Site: brandenburg
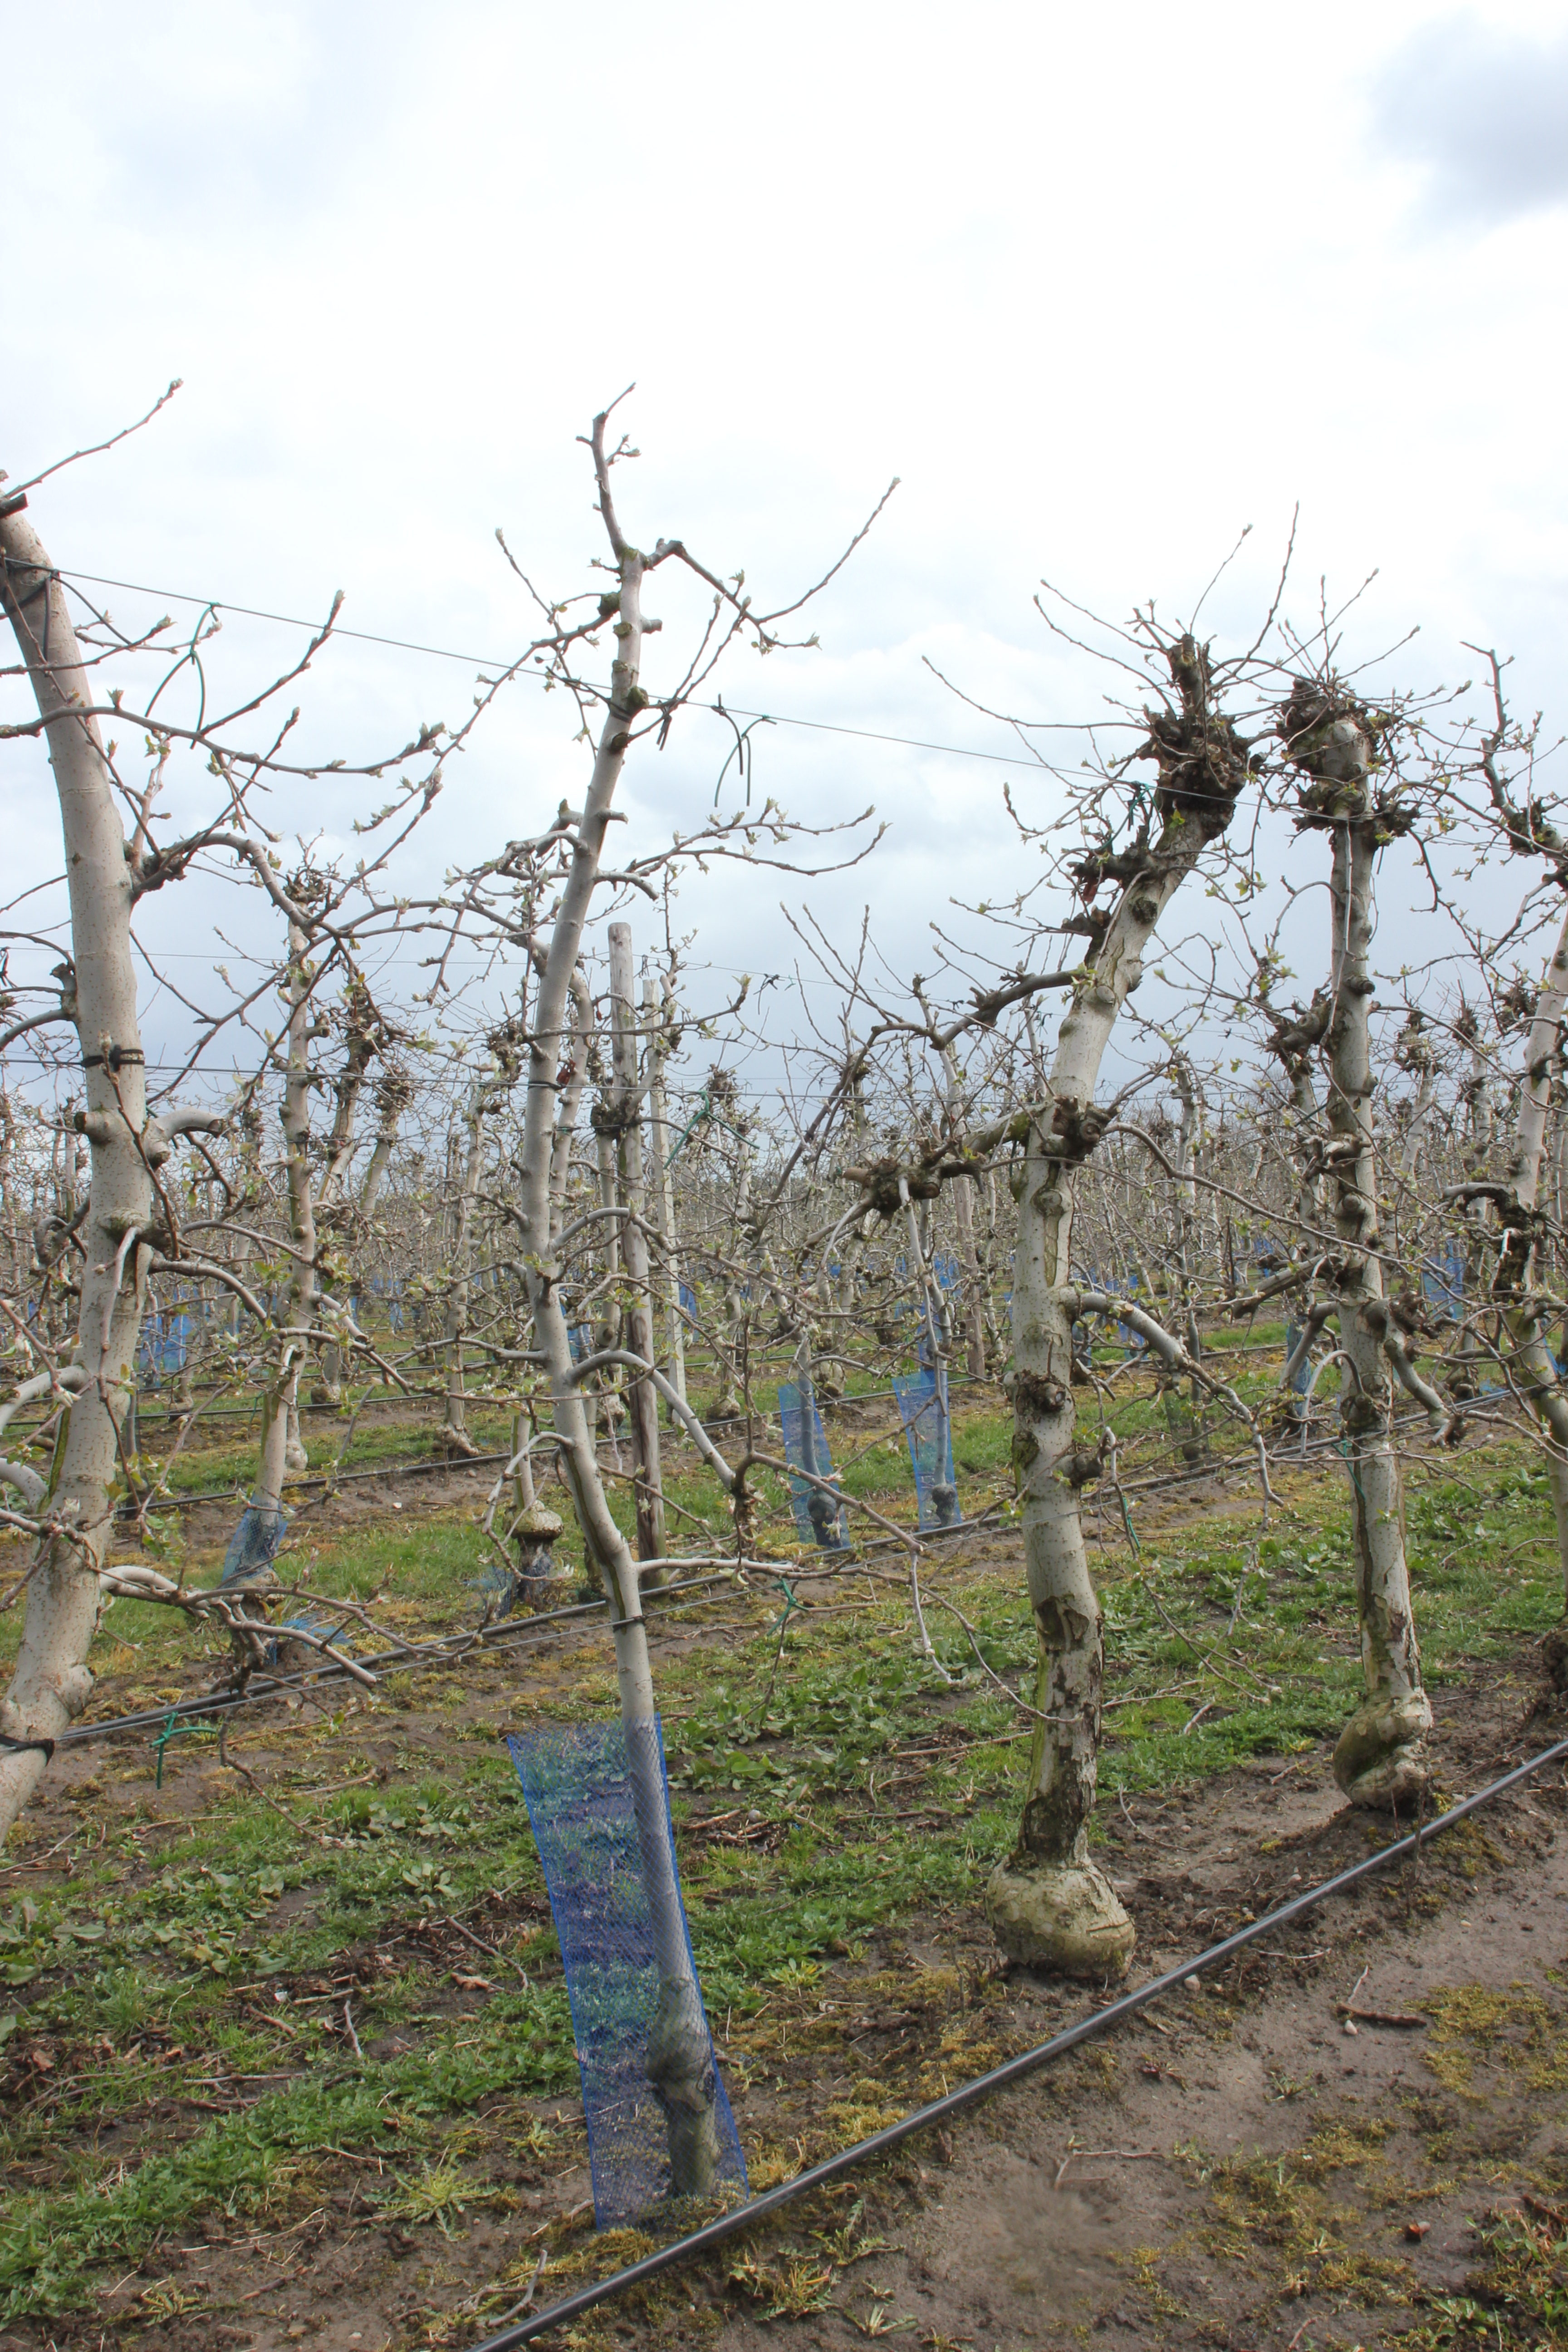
Growth stage (BBCH 55): Inflorescence emergence